The Left Alternative

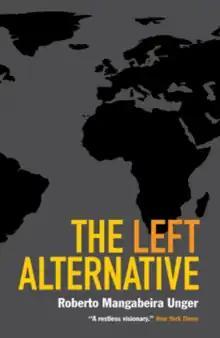

The Left Alternative is a 2009 book by philosopher and politician Roberto Mangabeira Unger. In the book, Unger identifies problems with contemporary leftism and proposes a way to achieve the goals that he believes should be central to the progressive cause: inclusive economic growth through the heating up of politics and democratizing the market economy, a relentless process of institutional innovation that depends less upon crisis for change, and depends more on shortening the distance between context-preserving and context-transforming moves. "The Left Alternative" was first published in 2006 as "What Should the Left Propose?"